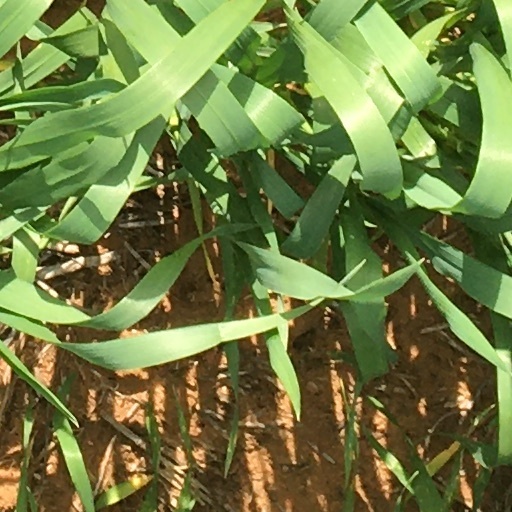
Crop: wheat